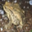
Label: frog